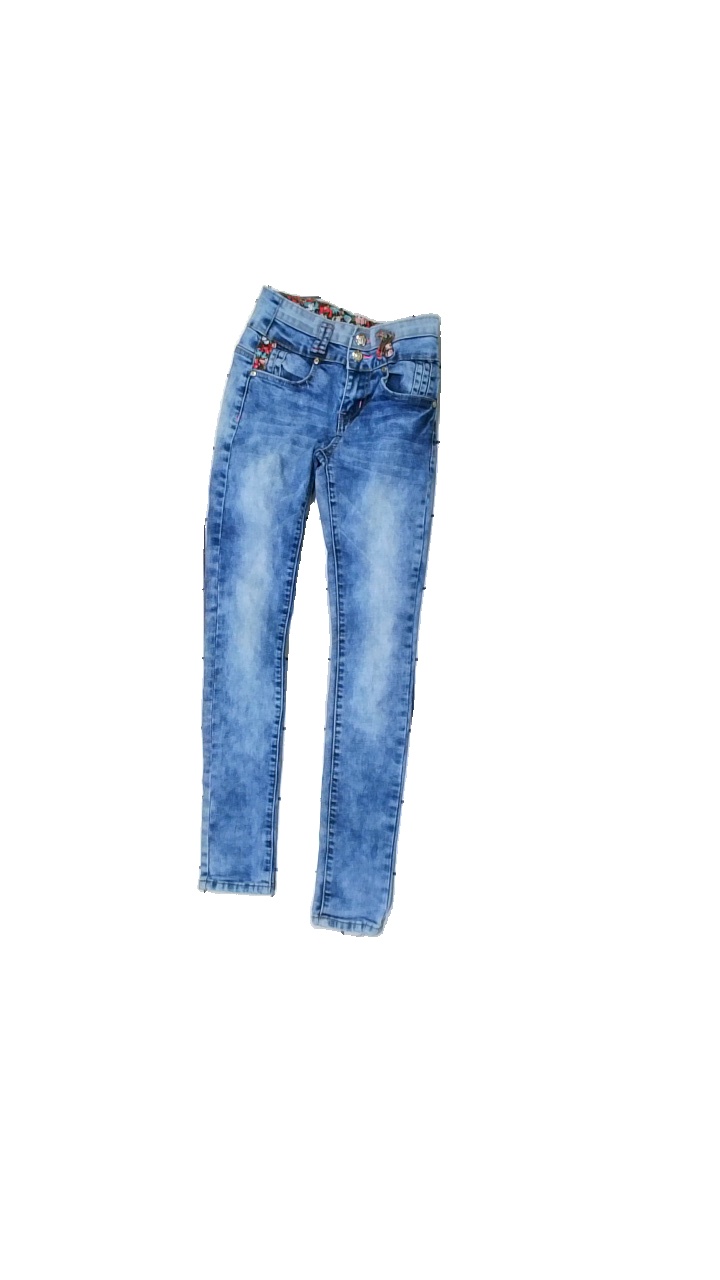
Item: Jeans (Children)
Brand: Ms Sadeen
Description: blue jeans with floral details
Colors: Blue
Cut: Tight
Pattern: Floral print
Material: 100% Cotton
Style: Denim
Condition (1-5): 3
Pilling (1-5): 3
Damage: damage elastane
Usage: Export
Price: <50